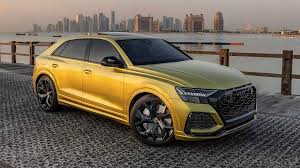
Label: noambulance